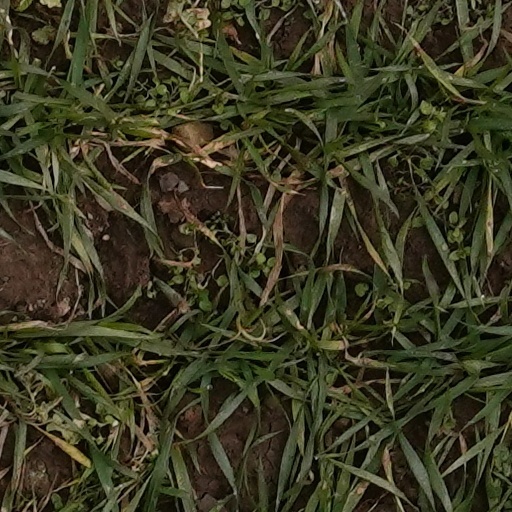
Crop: wheat